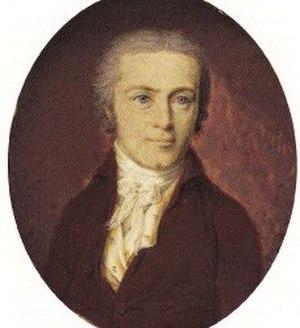
Johan Georg Ludvig Manthey, né le 3 juin 1769 et mort le 18 janvier 1842, est un pharmacien danois.